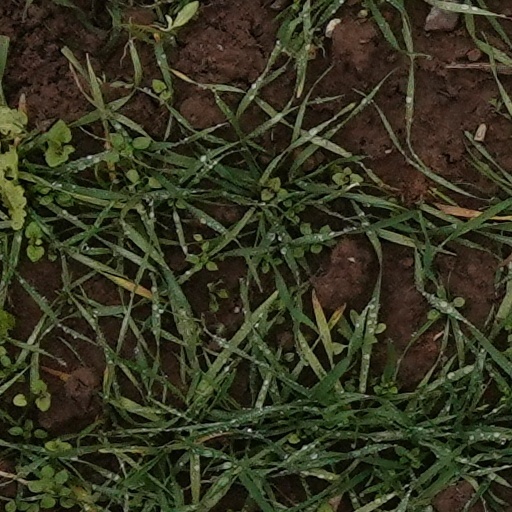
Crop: wheat